Barood (restaurant)

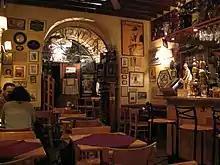
Barood, Jerusalem

Barood (Barud) is an Israeli bar-restaurant off Jaffa Road in Jerusalem, serving Sephardic cuisine. It was founded in 1995. The last restaurant in its area open on Shabbat, the restaurant is a frequent scene of demonstrations by Haredi Jews. The restaurant features live music.